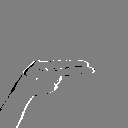
ASL letter: h